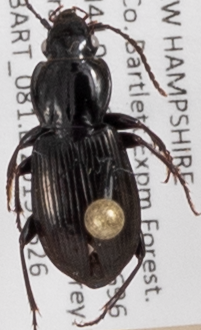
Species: Pterostichus pensylvanicus
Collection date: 2019-06-26
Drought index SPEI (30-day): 0.362
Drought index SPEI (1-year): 1.22
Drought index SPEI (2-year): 0.998